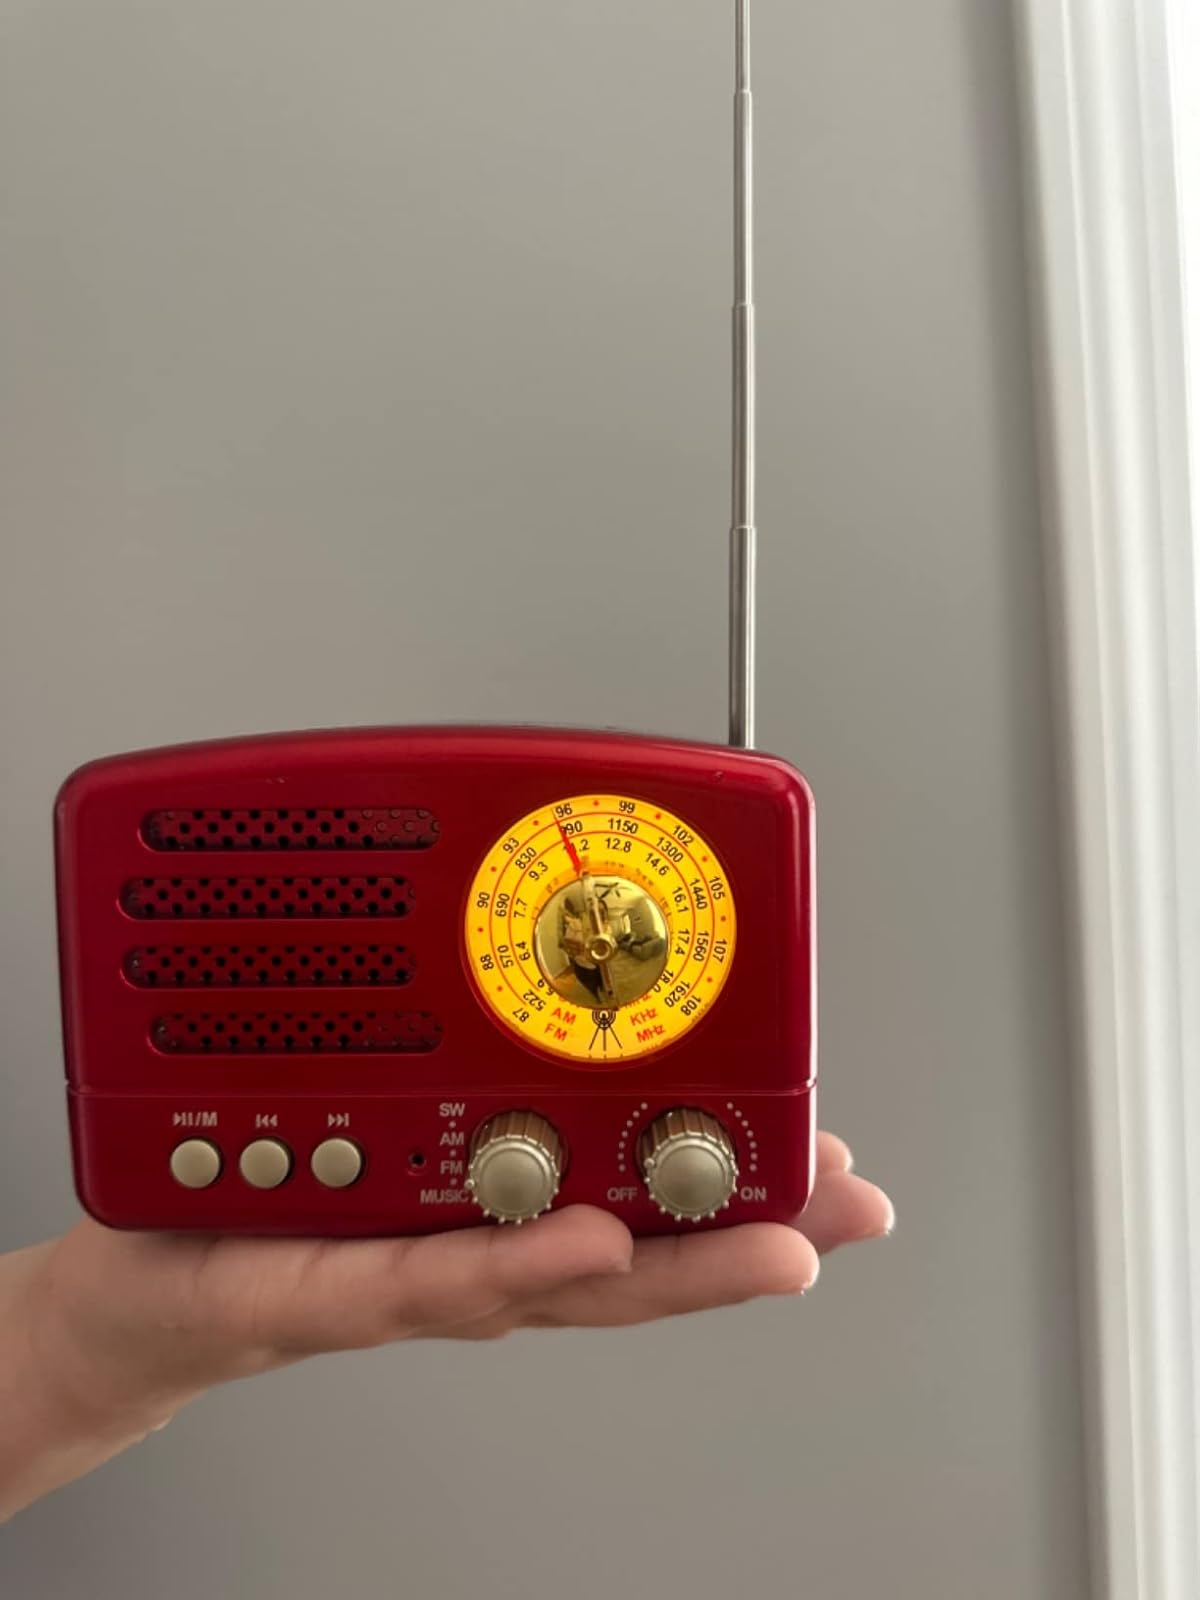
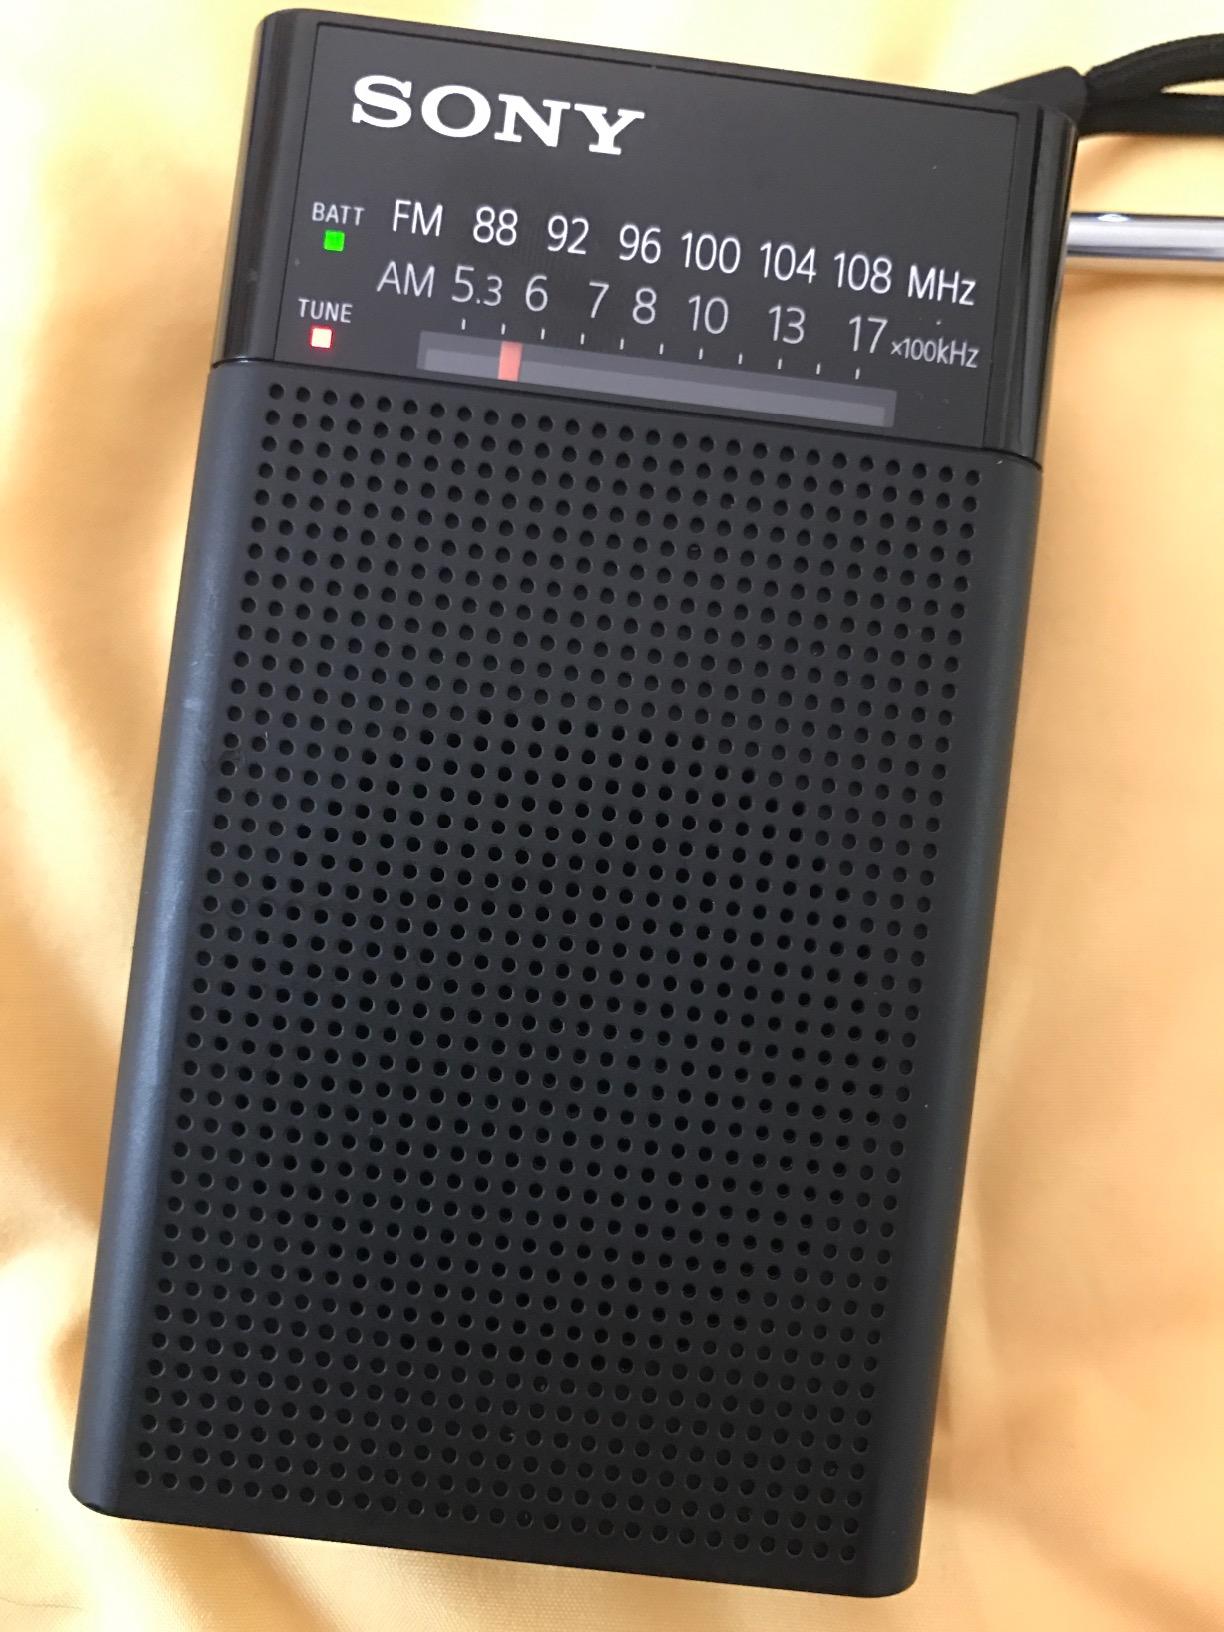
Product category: radio
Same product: no